Universal coronavirus vaccine

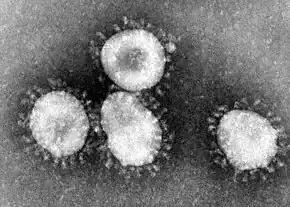
Transmission electron micrograph of a coronavirus.

A universal coronavirus vaccine, also known as a pan-coronavirus vaccine, is a theoretical coronavirus vaccine that would be effective against all coronavirus strains. A universal vaccine would provide protection against coronavirus strains that have caused disease in humans, such as SARS-CoV-2 (including all its variants), while also providing protection against future coronavirus strains. Such a vaccine has been proposed to prevent or mitigate future coronavirus epidemics and pandemics.